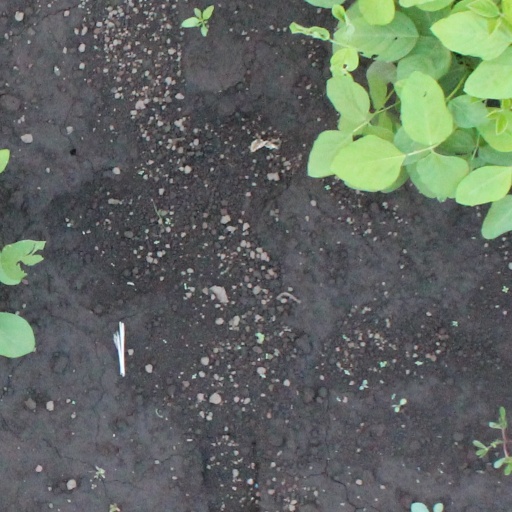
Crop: soybean